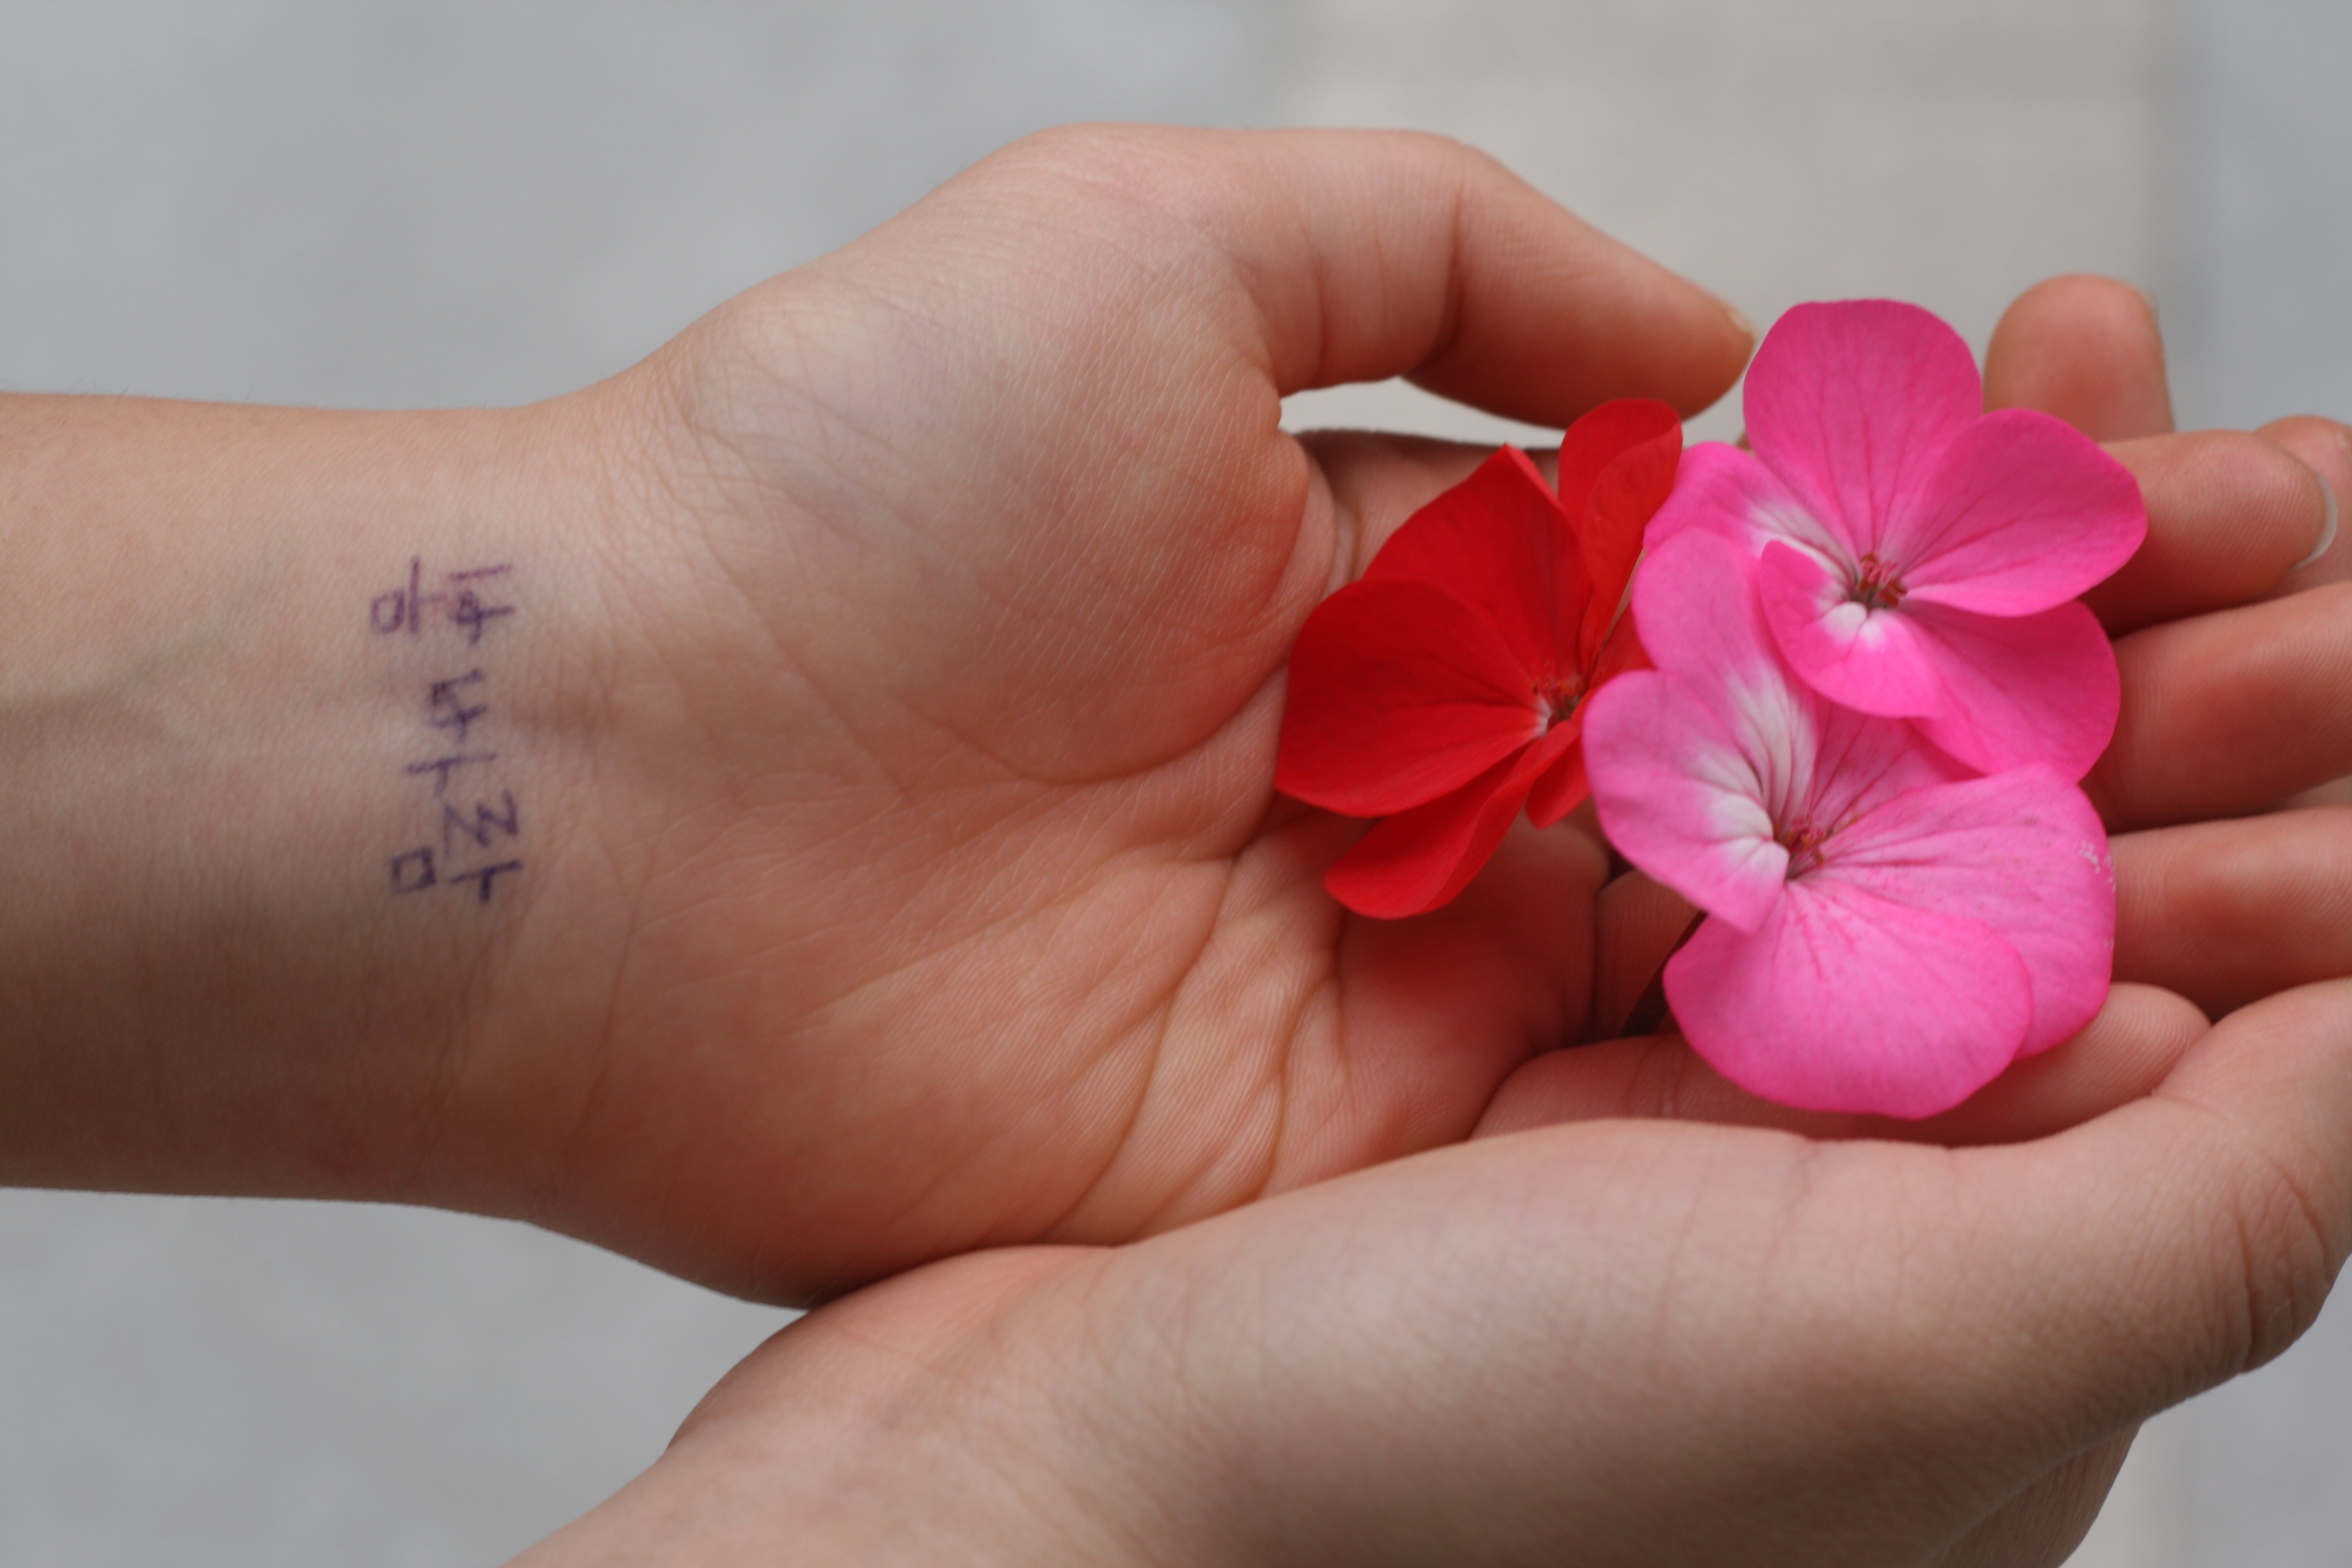
hand, flower, petal, leg, finger, spring, red, pink, nail, lip, flowers, manicure, human body, hands, skin, beauty, cosmetics, korean writing